Layla Demay

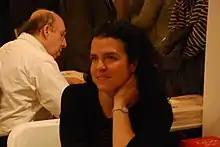

Layla Demay, also known as Layla Law-Gisiko (born 26 June 1971) is a French-American journalist, author, documentary film director and politician. She is the co-author with Laure Watrin of the books series "Les Pintades". She is the co-host of the TV series "Les Pintades", aired as part of the TV show "Les Nouveaux Explorateurs", broadcast on Canal Plus. In 2022, she ran as a democrat for New York State Assembly in New York's 75th State Assembly district (Chelsea, Hell's Kitchen, Columbus Circle, portions of Midtown and the Upper West Side).